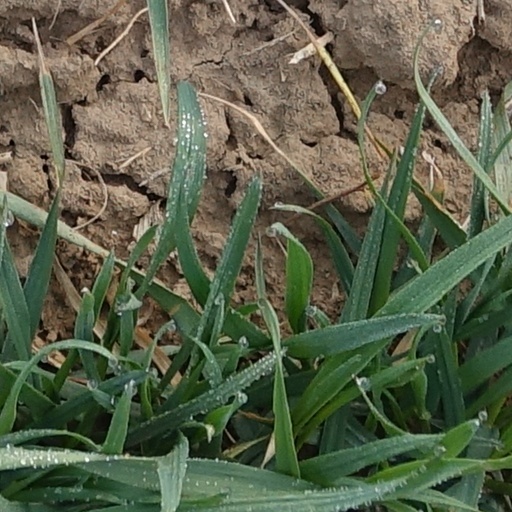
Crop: wheat